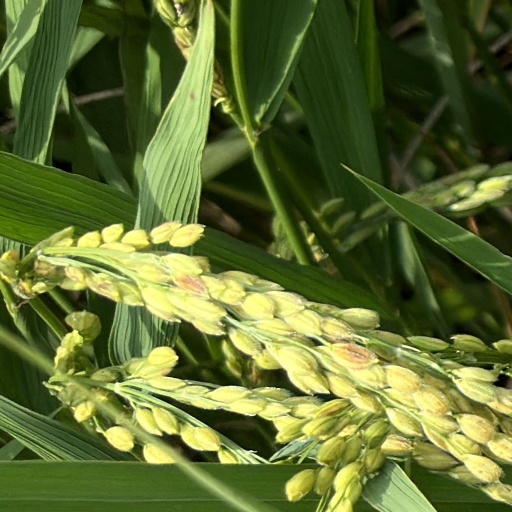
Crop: rice